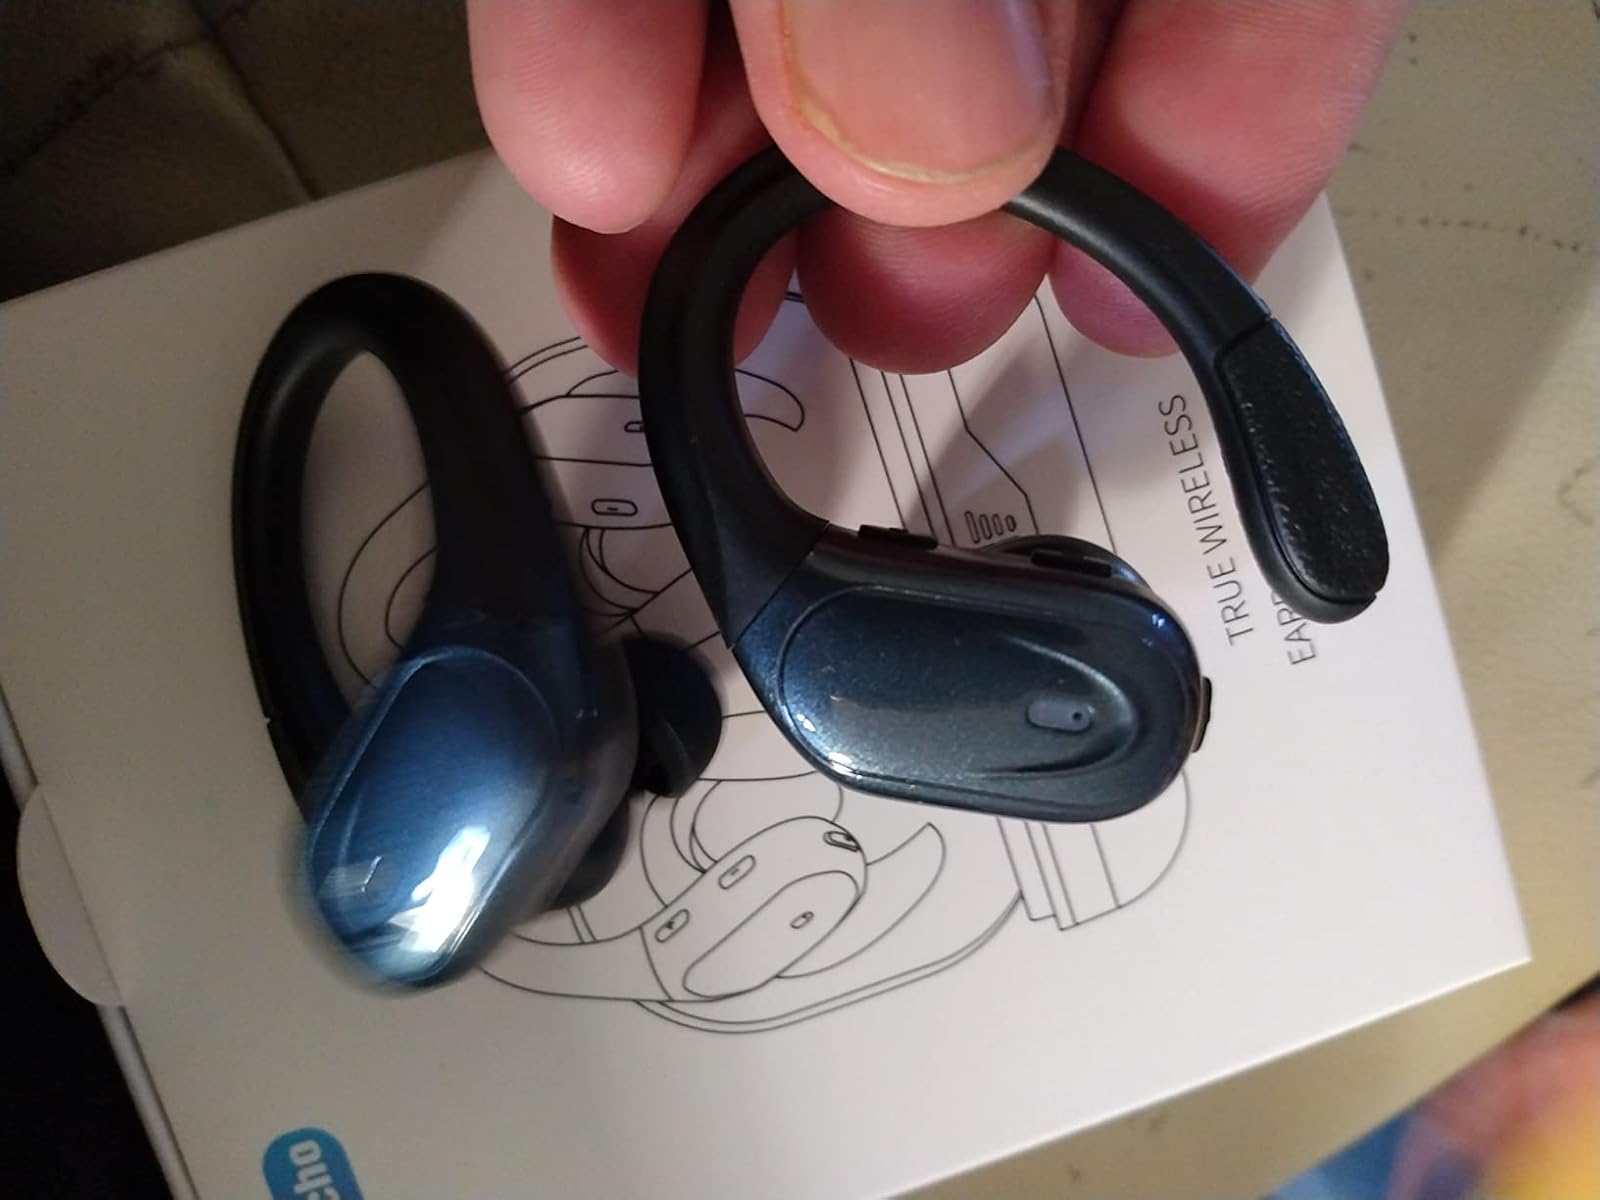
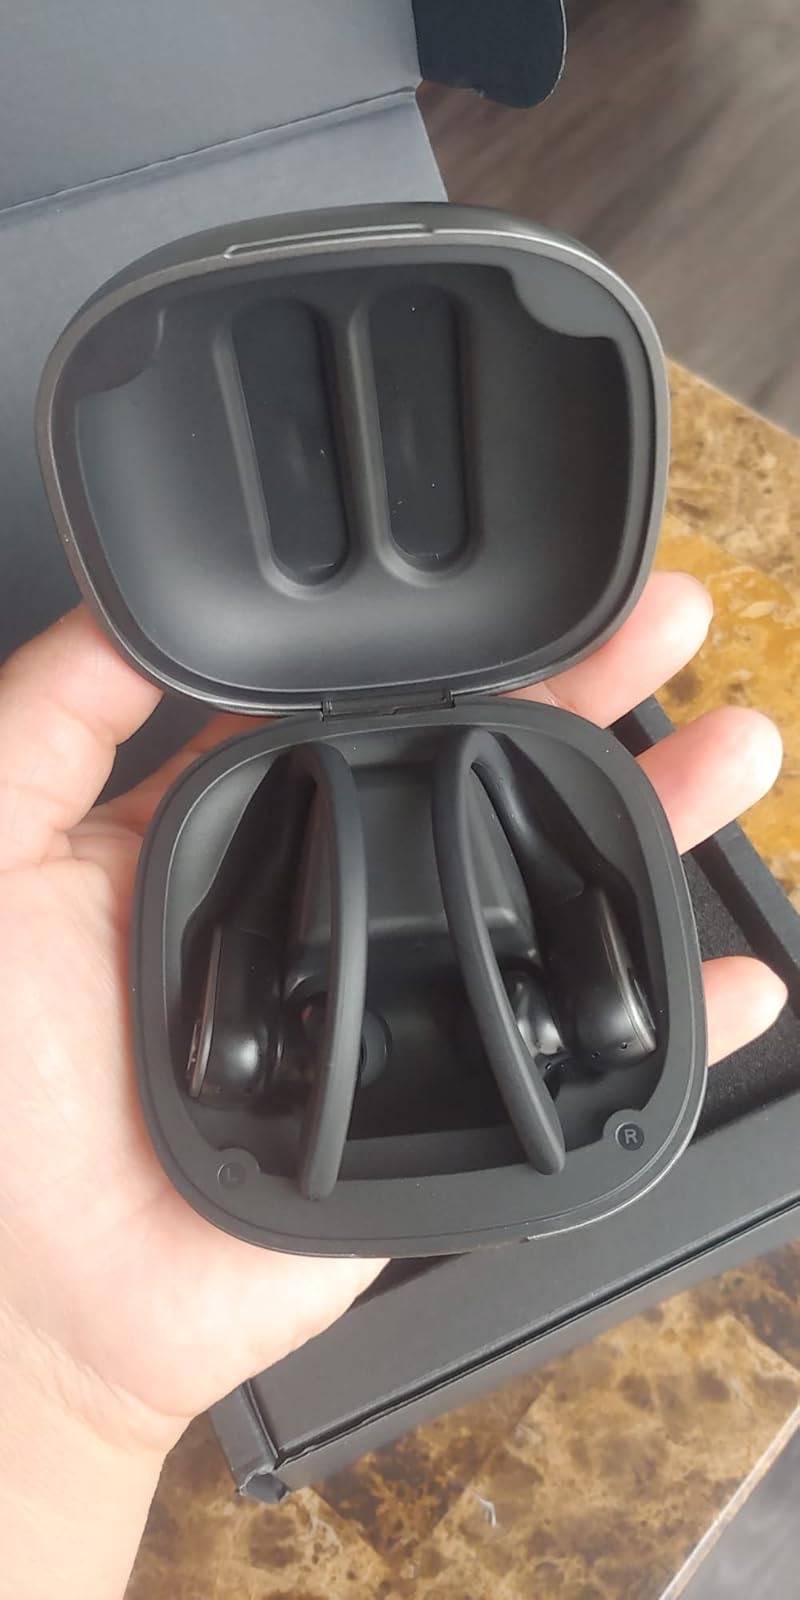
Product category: earbuds
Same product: no